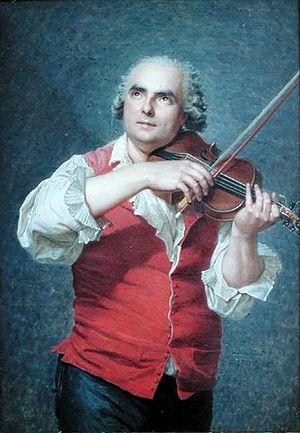
François Dumont, dit Dumont aîné, né à Lunéville le 7 janvier 1751 et mort à Paris le 27 août 1831, est un miniaturiste lorrain puis, après 1766, français.
10 février : Semele, opéra de Georg Friedrich Haendel, créé au Covent Garden.